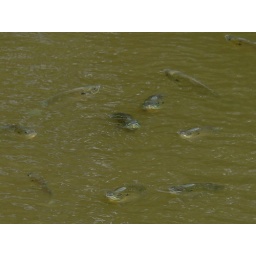
Bad sign - fish swimming around near or at the surface, gasping for air.